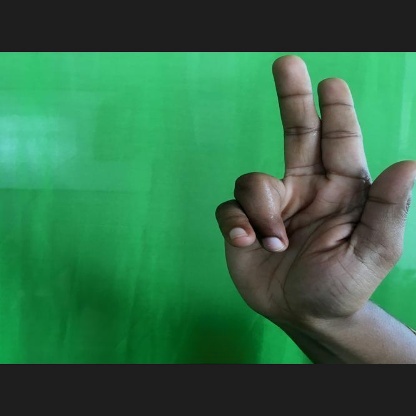
Mudra: Ardhapathaka